Mayerling (ballet)

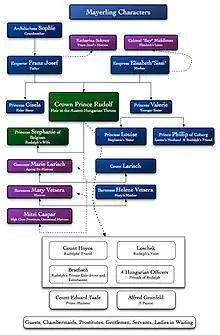
Characters from Kenneth MacMillan's Mayerling, via <a href="http%3A//www.theballetbag.com/2009/06/22/mayerling/">The Ballet Bag

"Prologue: The cemetery at Heiligenkreuz before dawn"